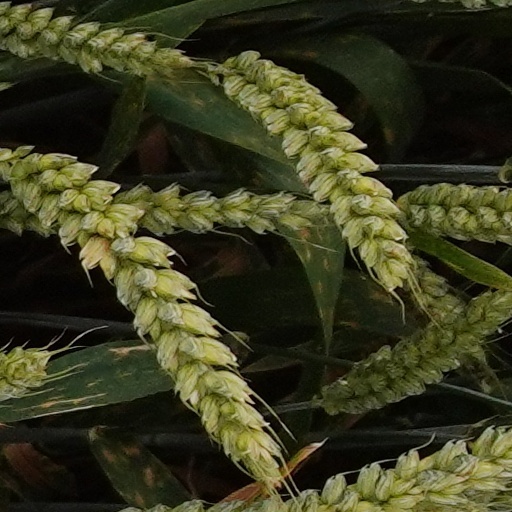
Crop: wheat